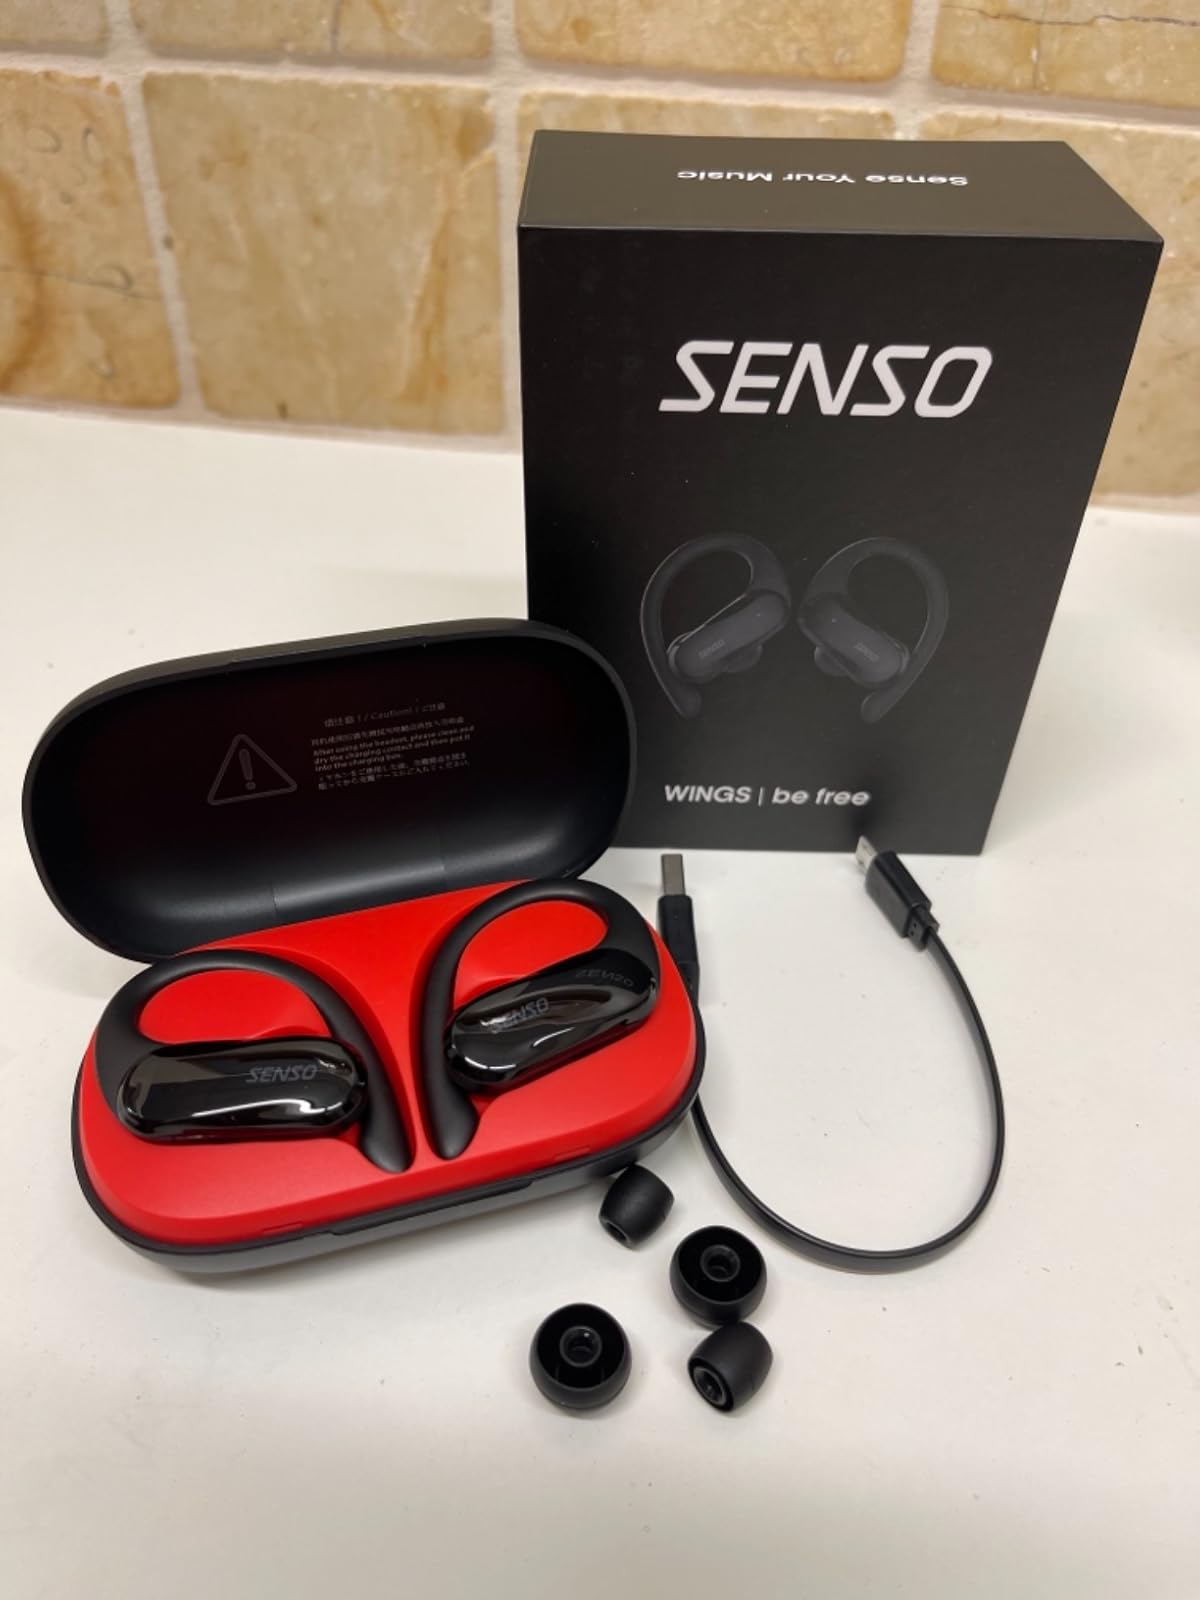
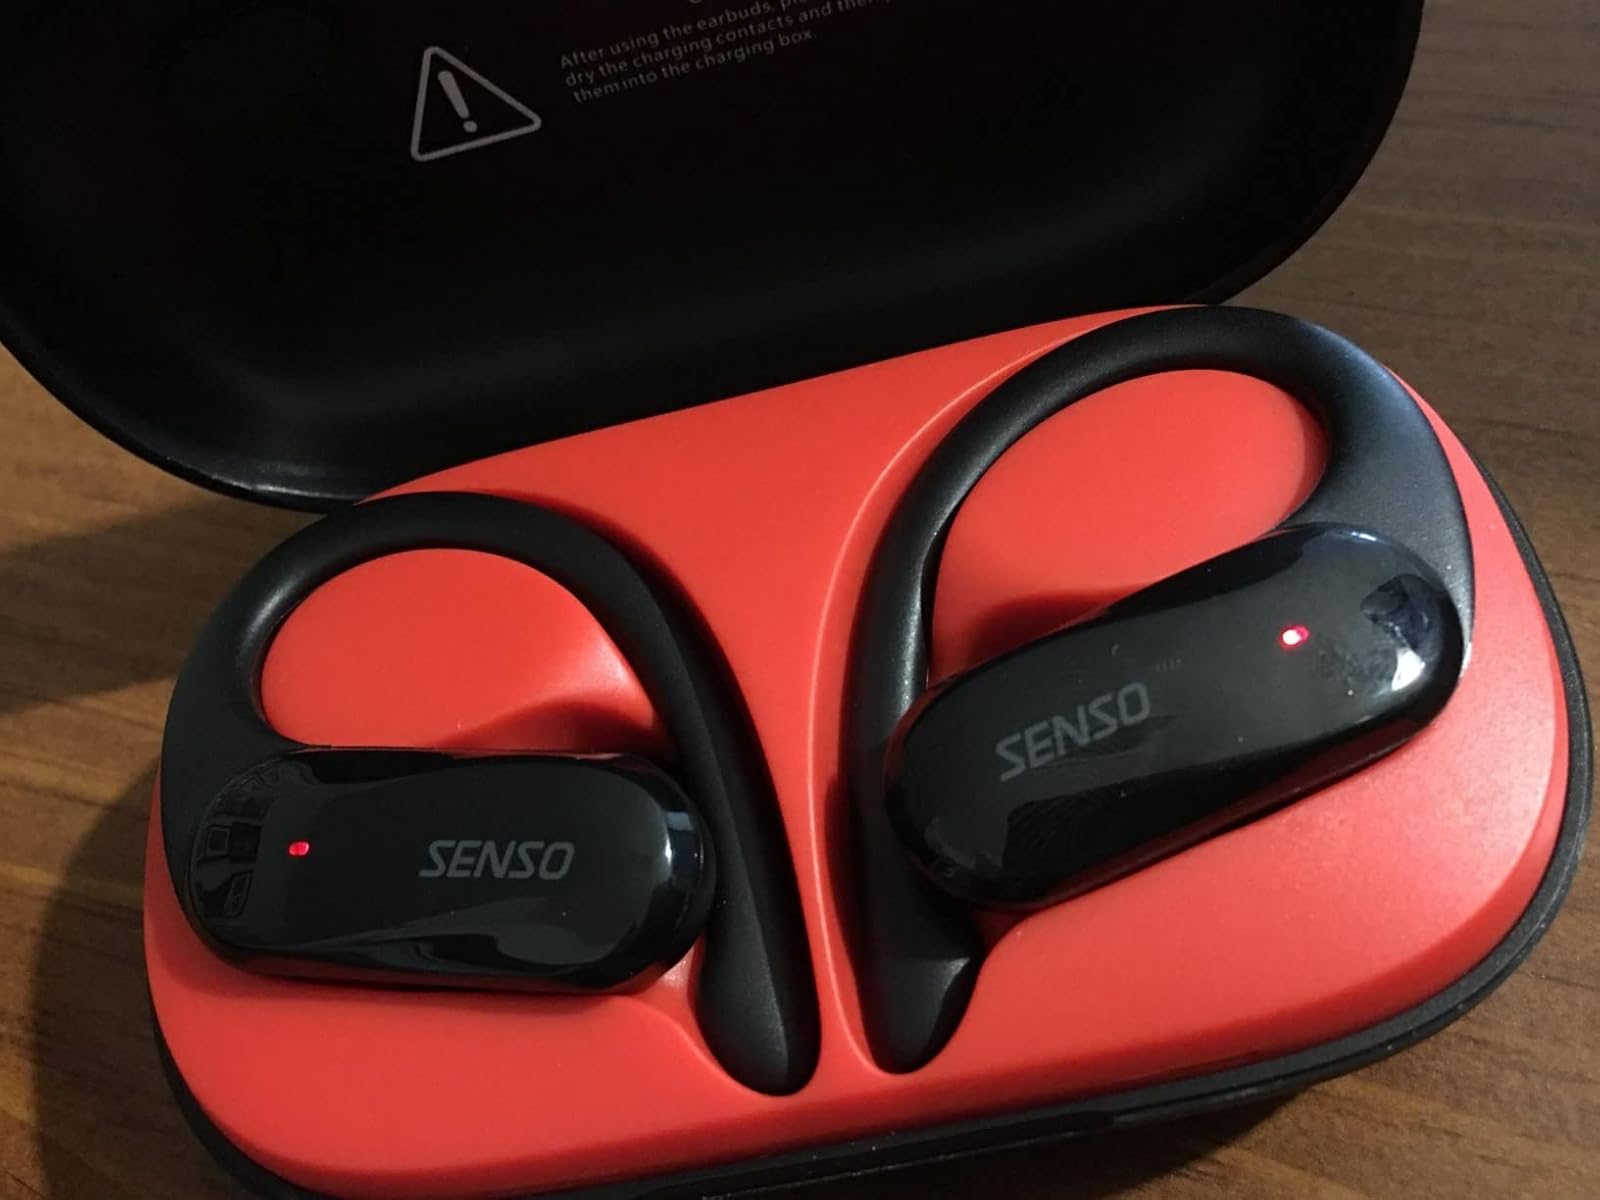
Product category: earbuds
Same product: yes